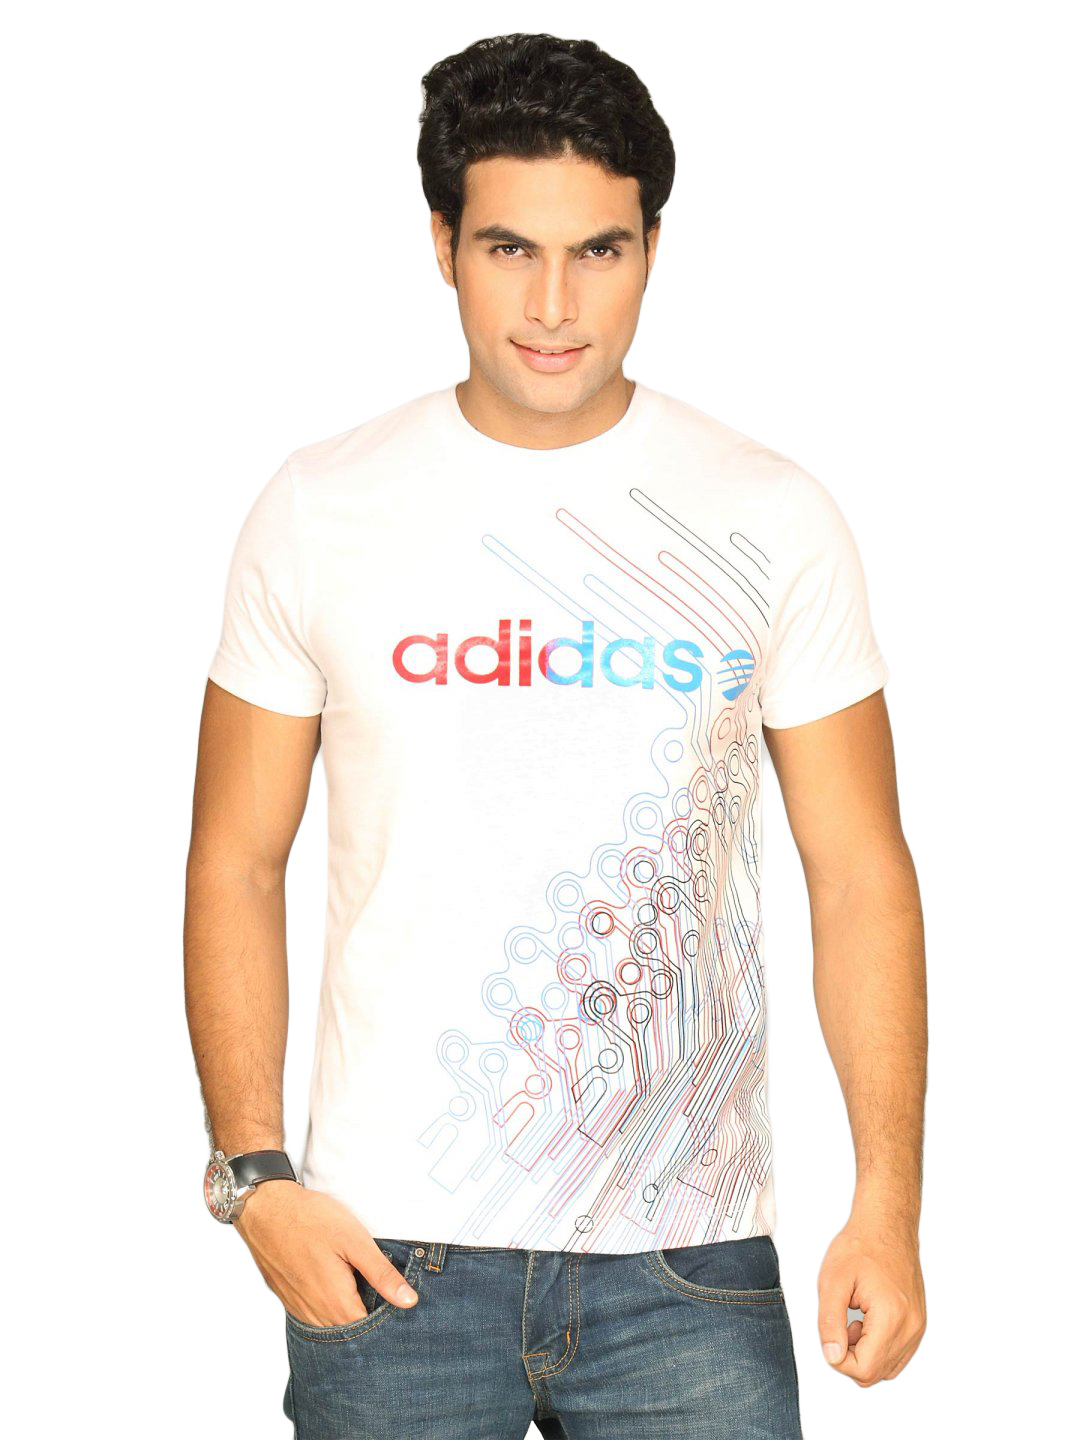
ADIDAS Men's Graphic White T-shirt
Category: Apparel / Topwear / Tshirts
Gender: Men
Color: White
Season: Summer 2011
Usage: Casual